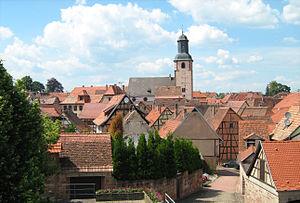
vue sur les toits de Bouxwiller (Basse-Alsace) depuis le haut des remparts de la ""place de la Grange aux dîmes""."
Surnommée la « Grande Landgravine », Caroline Henriette Christiane Philippine Louise de Palatinat-Deux-Ponts-Birkenfeld est un membre de la Maison de Wittelsbach.
Bouxwiller est commune française, située dans le département du Bas-Rhin et la région Alsace. Élevée au rang de ville au cours du XIVᵉ siècle puis capitale du comté de Hanau-Lichtenberg de 1480 à 1736, Bouxwiller compte bon nombre de monuments et d'édifices de valeur. Le visiteur qui parcourt les ruelles tortueuses, placettes et autres impasses du centre historique est amené à admirer de remarquables témoins de son prestigieux passé.
Bouxwiller est une commune française de la plaine d'Alsace située à 33,3 km au nord-ouest de Strasbourg, dans le département du Bas-Rhin en région Grand Est. Elle est le chef-lieu du canton de Bouxwiller et de la Communauté de communes de Hanau-La Petite Pierre. En 2013, la population légale est de 4 037 habitants.